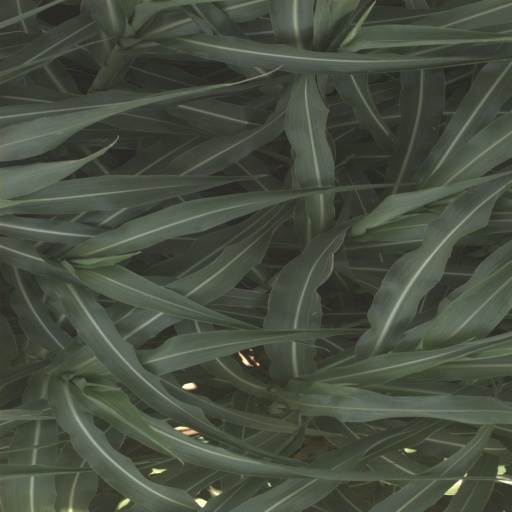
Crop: sorghum